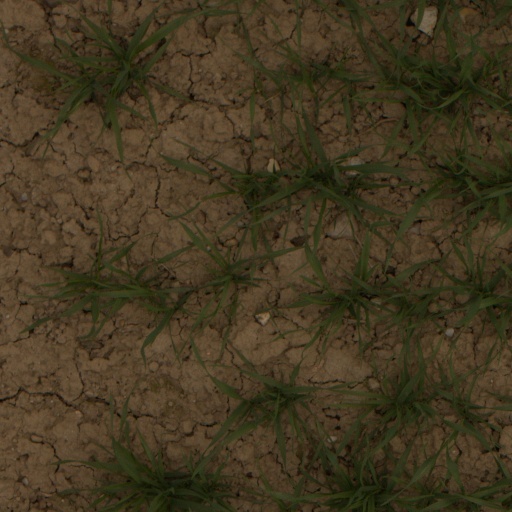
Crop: wheat